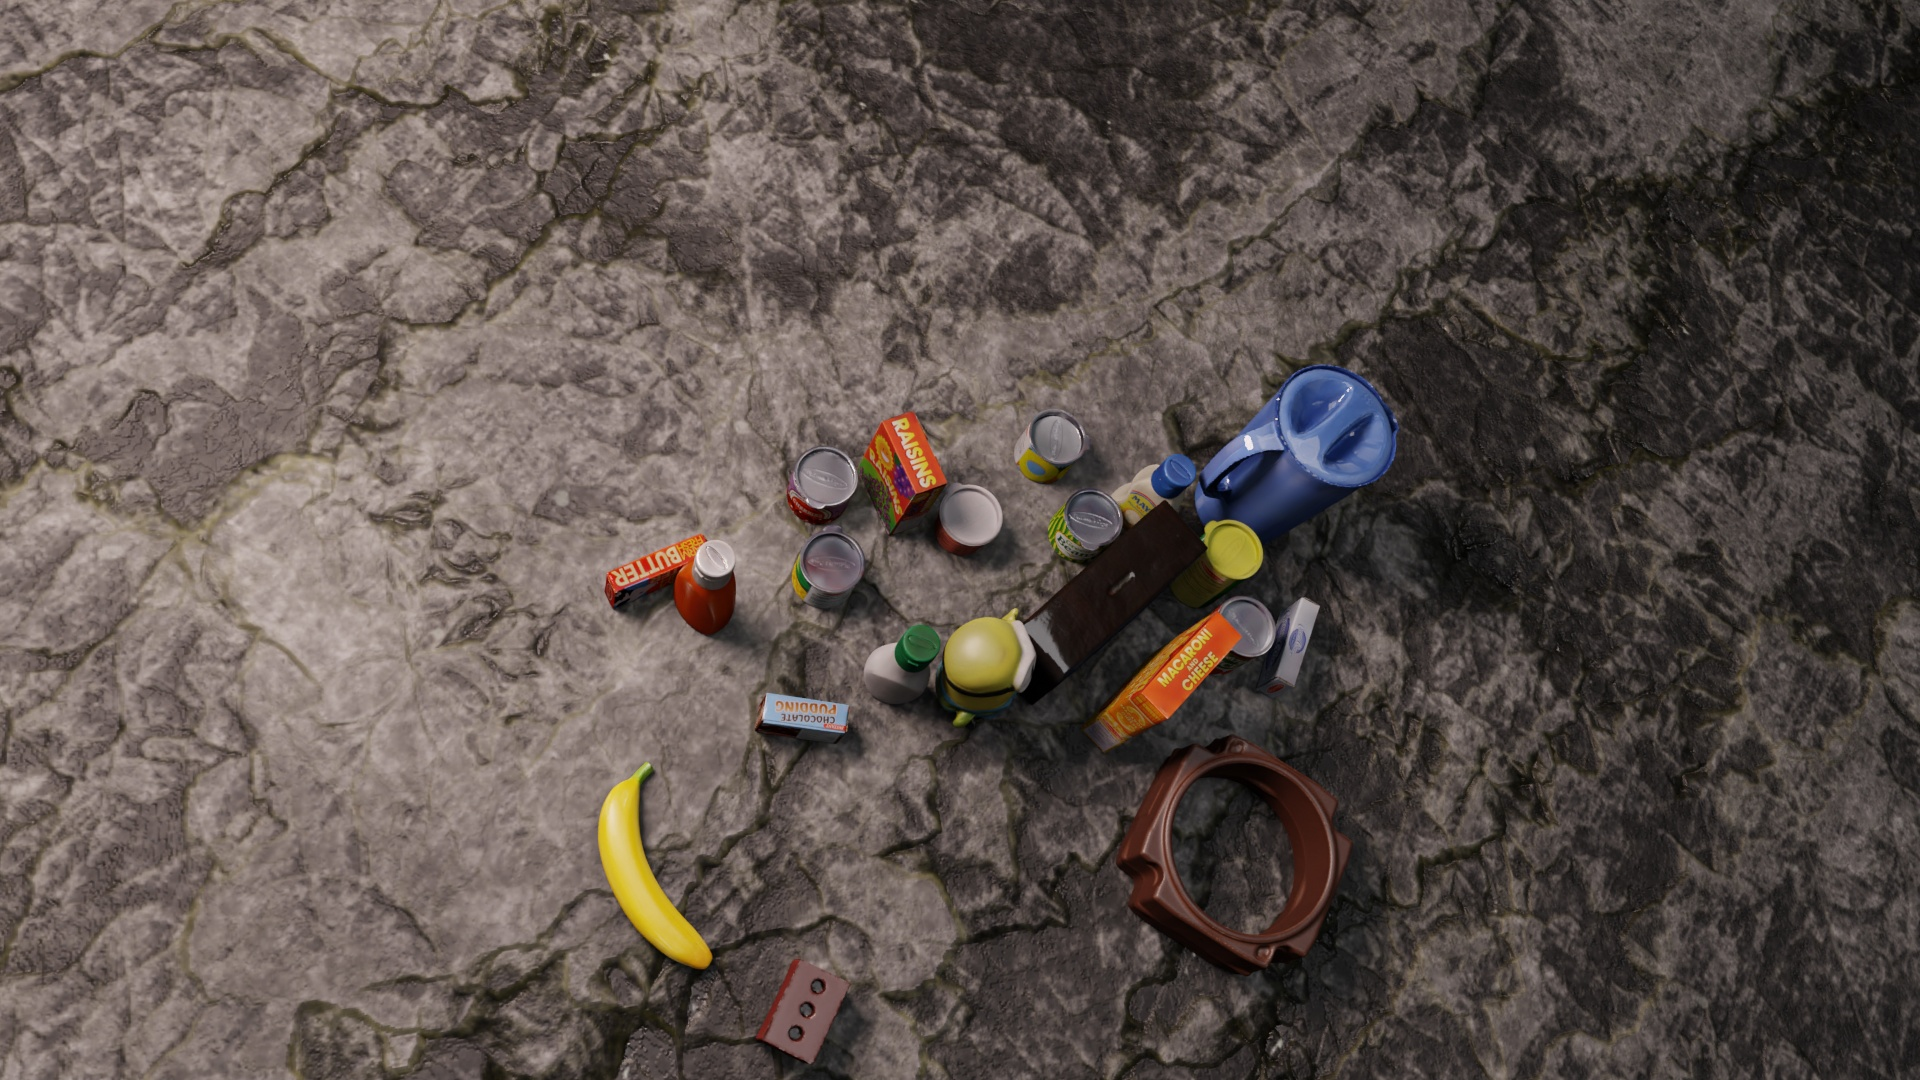
Question:
What are the eight normalized (x, y) image coordinates between 0 and 1 of the cuboid corners for the bottle of creamy ranch dressing with a curved shape and green cap? Your answer should be a list of normalized (x, y) image coordinates between 0 and 1 with bottom face first then top face, all counter-clockwise.
Answer: [(0.473438, 0.660185), (0.48125, 0.625), (0.451042, 0.602778), (0.443229, 0.637963), (0.492708, 0.626852), (0.500521, 0.587963), (0.467708, 0.562963), (0.458854, 0.601852)]